Traditional metal working in Mexico

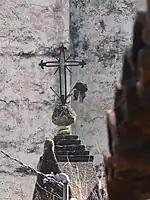
Iron cross on the Templo de Caridad in San Cristobal de las Casas

By the end of the 18th century, there were important iron working centers in Oaxaca, Puebla, Mexico City, Guanajuato and Querétaro, as well as western Mexico such as Guadalajara, Zacatecas and Aguascalientes, which eventually developed its own style. Western Mexican ironwork is distinguished by oriental influence due to trade with Manila as well as the use of iron for decorative purposes on wooden objects.